Basudeb Sudhal Deb

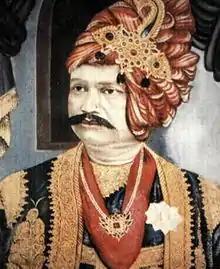
Painting of Basudeb Sudhal Deb.

Raja Sir Basudeb Sudhal Deb (16 May 1850 – 19 November 1903) was the Raja of Bamra from 1869 to 1903. In 1865 he was adopted by Brajasundar Deb, his uncle, and he ascended upon his death on 12 May 1869. He was said to have been a benevolent and enlightened "raja" and to have improved much.